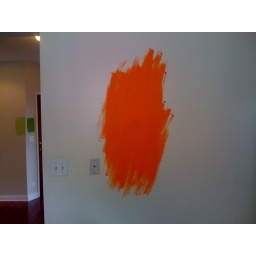
One wall in the kitchen will be Tangerine Melt.